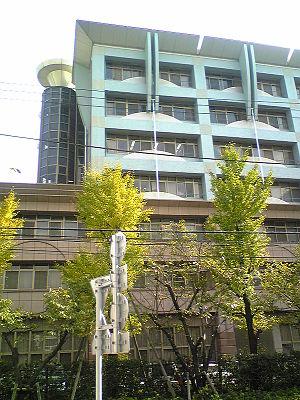
Le Collège doctoral de technologie de l'industrie est une université publique du Japon située dans la ville de Tokyo.